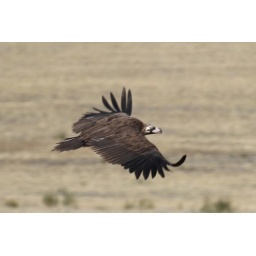
This was one of a dozen birds waiting to feed on a disgusting bag of offal dumped in a roadside ditch.